Another Day in the Diamond

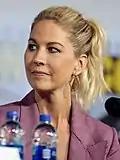
Jenna Elfman made her first appearance as June in this episode.

"Another Day in the Diamond" received very positive reviews from critics. On Rotten Tomatoes, "Another Day in the Diamond" garnered a 90% rating, with an average score of 7.5/10 based on 10 reviews.